Tragic Ceremony

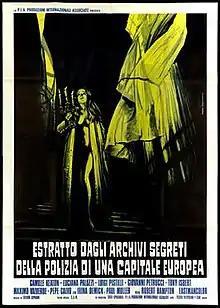

Tragic Ceremony ( - "lit. Extracted from the Secret Police Archives of a European Capital") is a 1972 horror film directed by Riccardo Freda (credited as Robert Hampton) and starring Camille Keaton, Tony Isbert, Máximo Valverde and Irina Demick in her final movie before her death in 2004. Its plot follows a group of young people who find themselves haunted in the hours after witnessing a black mass while lodging at a remote estate during a rainstorm.